1981–82 NCAA Division I men's ice hockey season

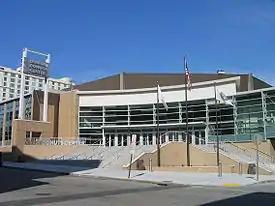
The Providence Civic Center served as the host for the 1982 Frozen Four

The 1981–82 NCAA Division I men's ice hockey season began in October 1981 and concluded with the 1982 NCAA Division I Men's Ice Hockey Tournament's championship game on March 27, 1982 at the Providence Civic Center in Providence, Rhode Island. This was the 35th season in which an NCAA ice hockey championship was held and is the 88th year overall where an NCAA school fielded a team.